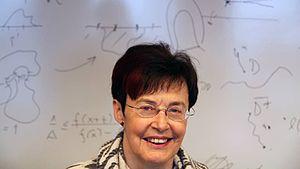
La mathématicienne norvégienne Kari Hag, professeure à la Norwegian University of Science and Technology (NTNU), en 2011.
Kari Jorun Blakkisrud Hag est une mathématicienne norvégienne connue pour ses recherches en analyse complexe sur les quasi-cercles et les cartographies quasi-formelles, et pour ses efforts pour l'égalité des sexes en mathématiques. Elle est professeure émérite de mathématiques à l'université norvégienne de sciences et de technologie. Avec Frederick Gehring, elle est l'auteur du livre The Ubiquitous Quasidisk.